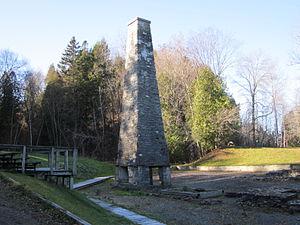
Ruine de la forge basse au lieu historique national des Forges du Saint-Maurice
Le Patrimoine historique et culturel de Trois-Rivières recouvre les biens, matériels ou immatériels, ayant une importance artistique et/ou historique.
Les Forges Saint-Maurice furent le premier établissement industriel au Canada. On y fabriquait de la fonte et du fer pour tous les usages du temps. Elles étaient situées sur la rive sud-ouest de la rivière Saint-Maurice, au nord de la ville de Trois-Rivières. Établies en 1730, ces forges ont fonctionné durant plus de 150 ans au cours du XVIIIᵉ siècle et du XIXᵉ siècle. Elles furent reconnues comme lieu historique national le 28 octobre 1919.